Beringen, Switzerland

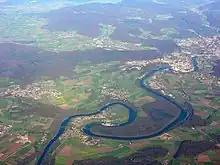
Aerial view with surrounding villages and the Rhine. Beringen is located in the center of the top part of the photograph

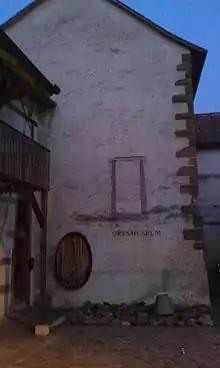
Village museum

Prior to 965 AD refer to the chronological Swiss History noted on page three noted in Major Genealogical Sources in Switzerland, Their Availability and Practical Use, written By Prof. Dr. C.H. Peyer.